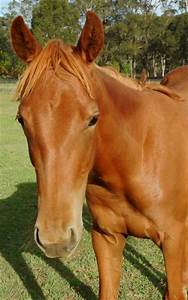
Label: horse